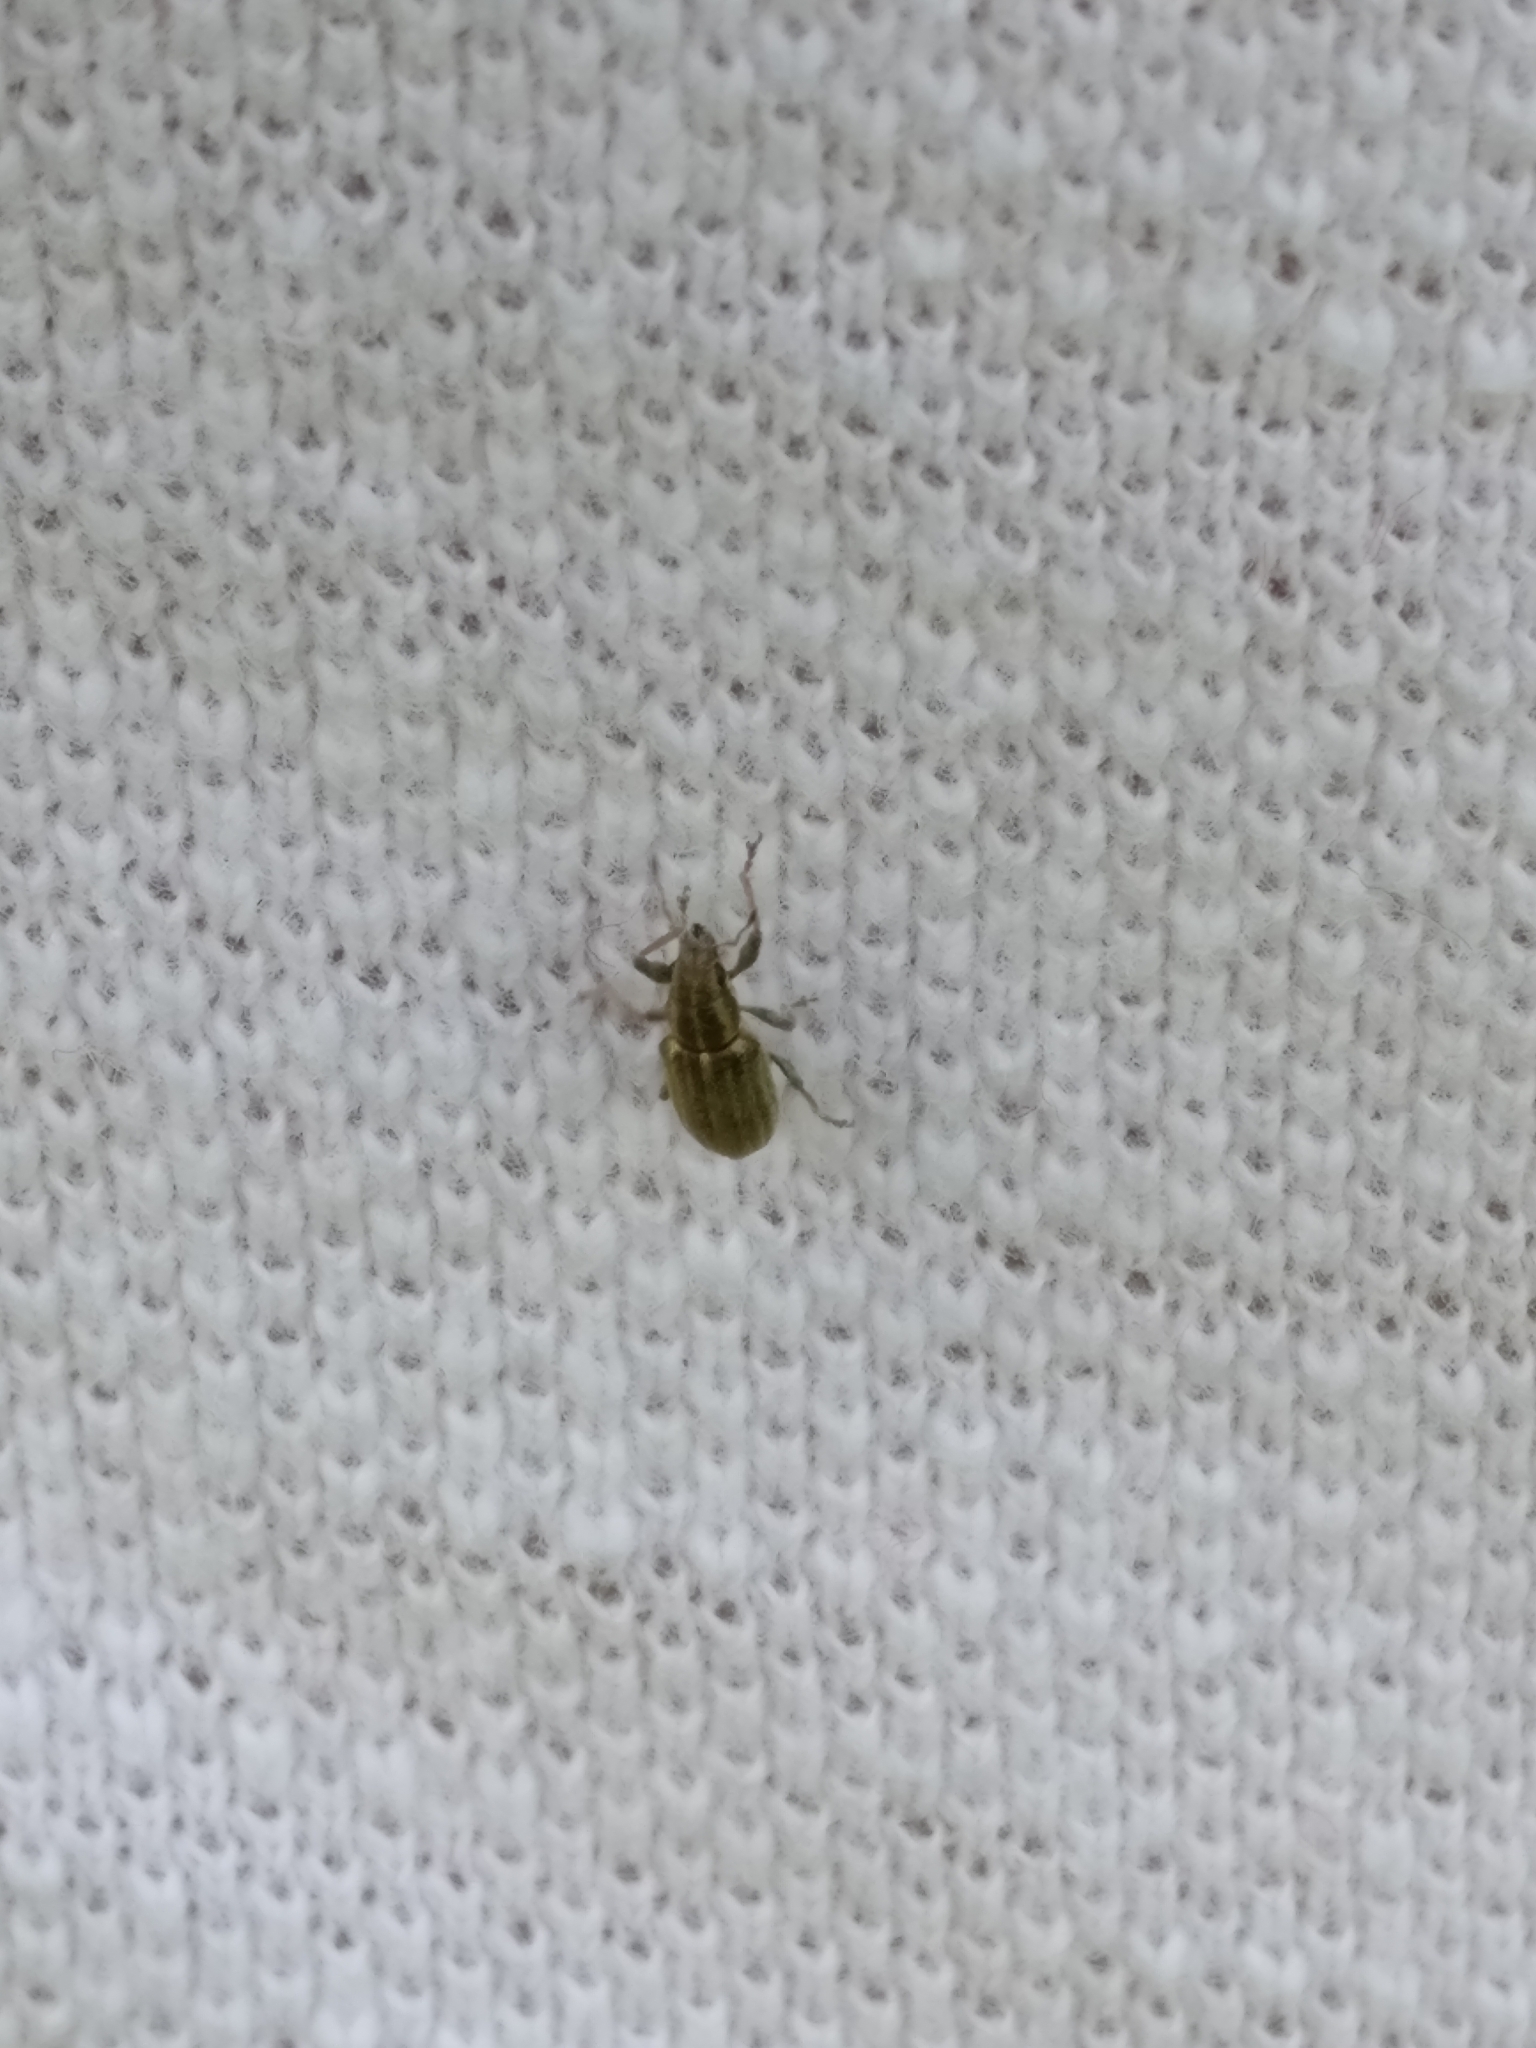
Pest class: pea_leaf_weevil